Fiat Albea

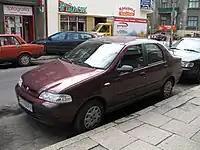
2002 Fiat Albea

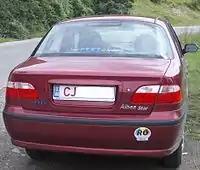
2002-2005 Fiat Albea

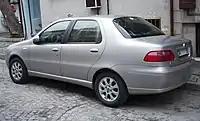
2006 Fiat Albea

The Albea was designed by the Italian designer Giorgetto Giugiaro. It has a similar design with its South American equivalent, the Siena, but with a longer wheelbase. The extension is visible in a somewhat extended segment between the trailing edge of the rear doors and the rear wheelhouse.